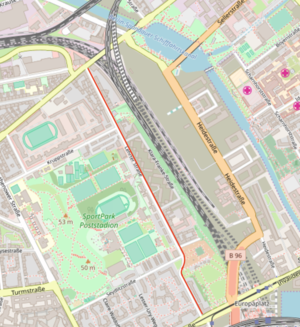
Describes the course of Lehrter Strasse, Moabit, Berlin Mitte Español: Describe el curso de Lehrter Strasse, Moabit, Berlin Mitte This cut-out may be incomplete, and may contain errors, or may be obsolete. Don't rely solely on it for navigation. Seek for the present state in original context on the OpenStreetMap wiki page